The In-Laws (1979 film)

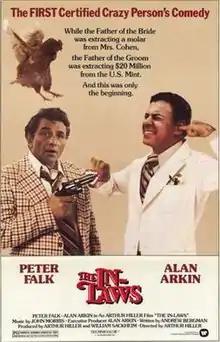
Theatrical release poster

The In-Laws is a 1979 American action comedy film starring Alan Arkin and Peter Falk, written by Andrew Bergman and directed by Arthur Hiller. It was filmed on various locations, including Mexico, which served as the film's representation of the fictional Central American setting. A remake was made in 2003.